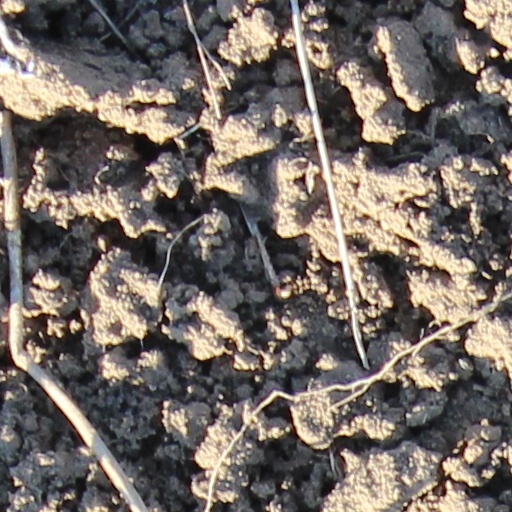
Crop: wheat